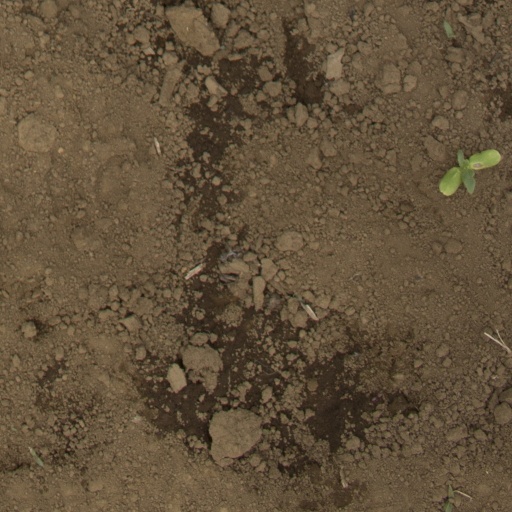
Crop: Jerusalem artichoke